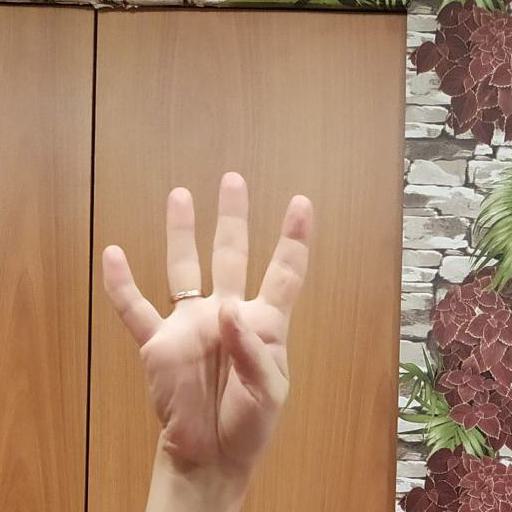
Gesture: four